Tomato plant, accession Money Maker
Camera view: bottom (45 deg); turntable rotation: 60 degrees
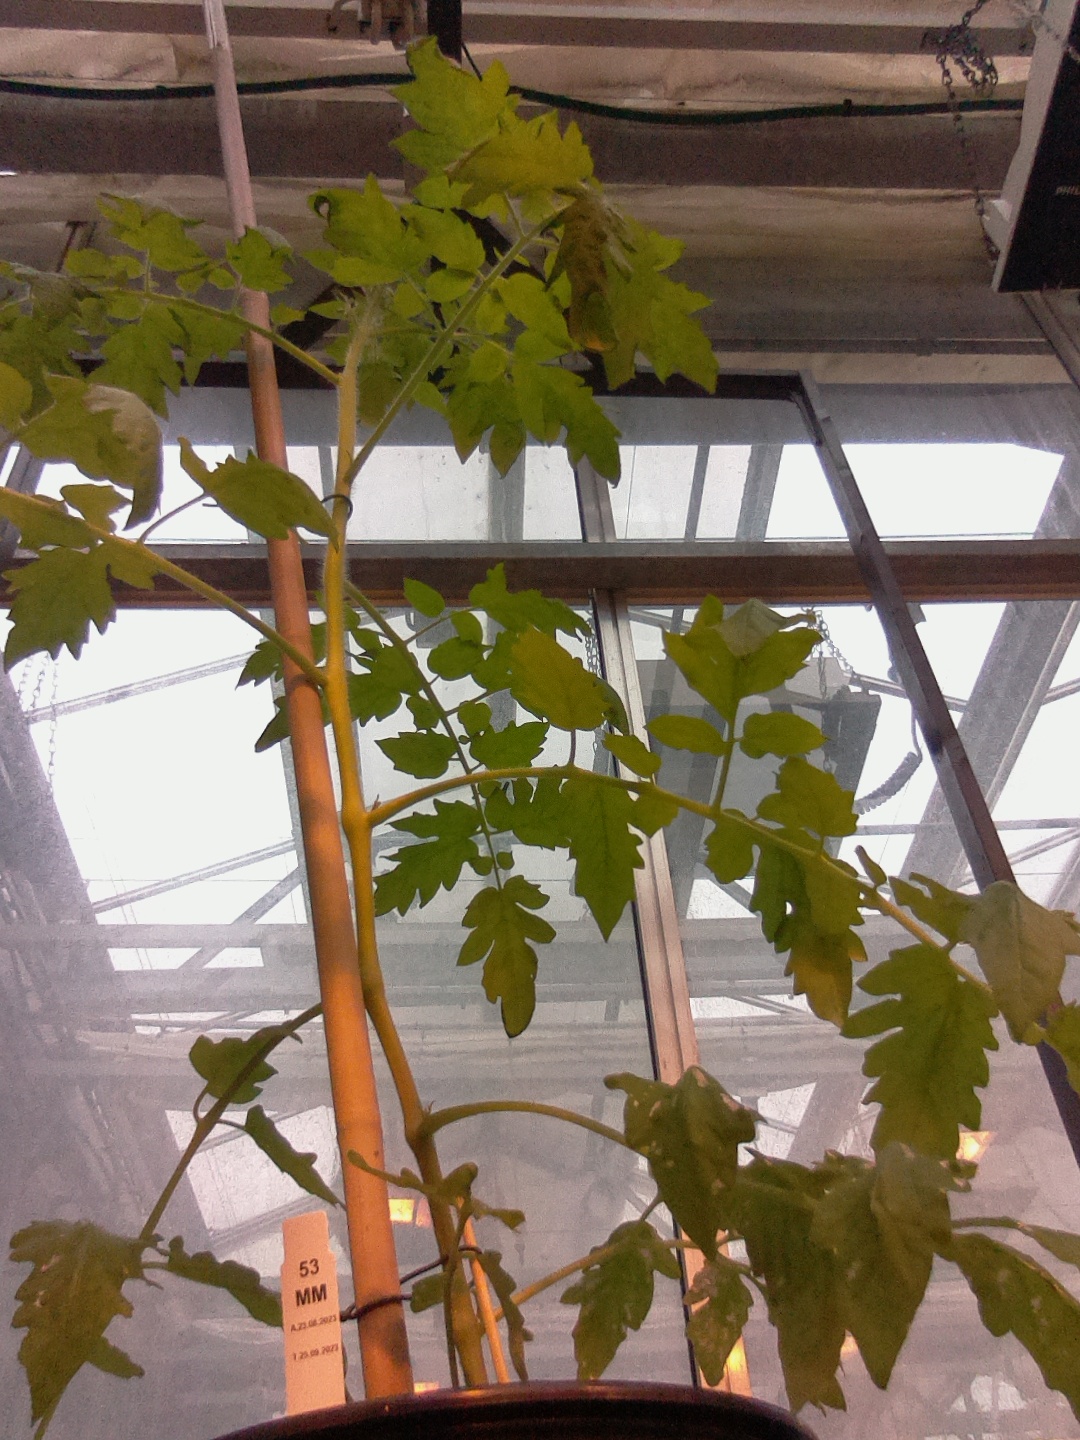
BBCH growth stage 54: 4 inflorescences visible